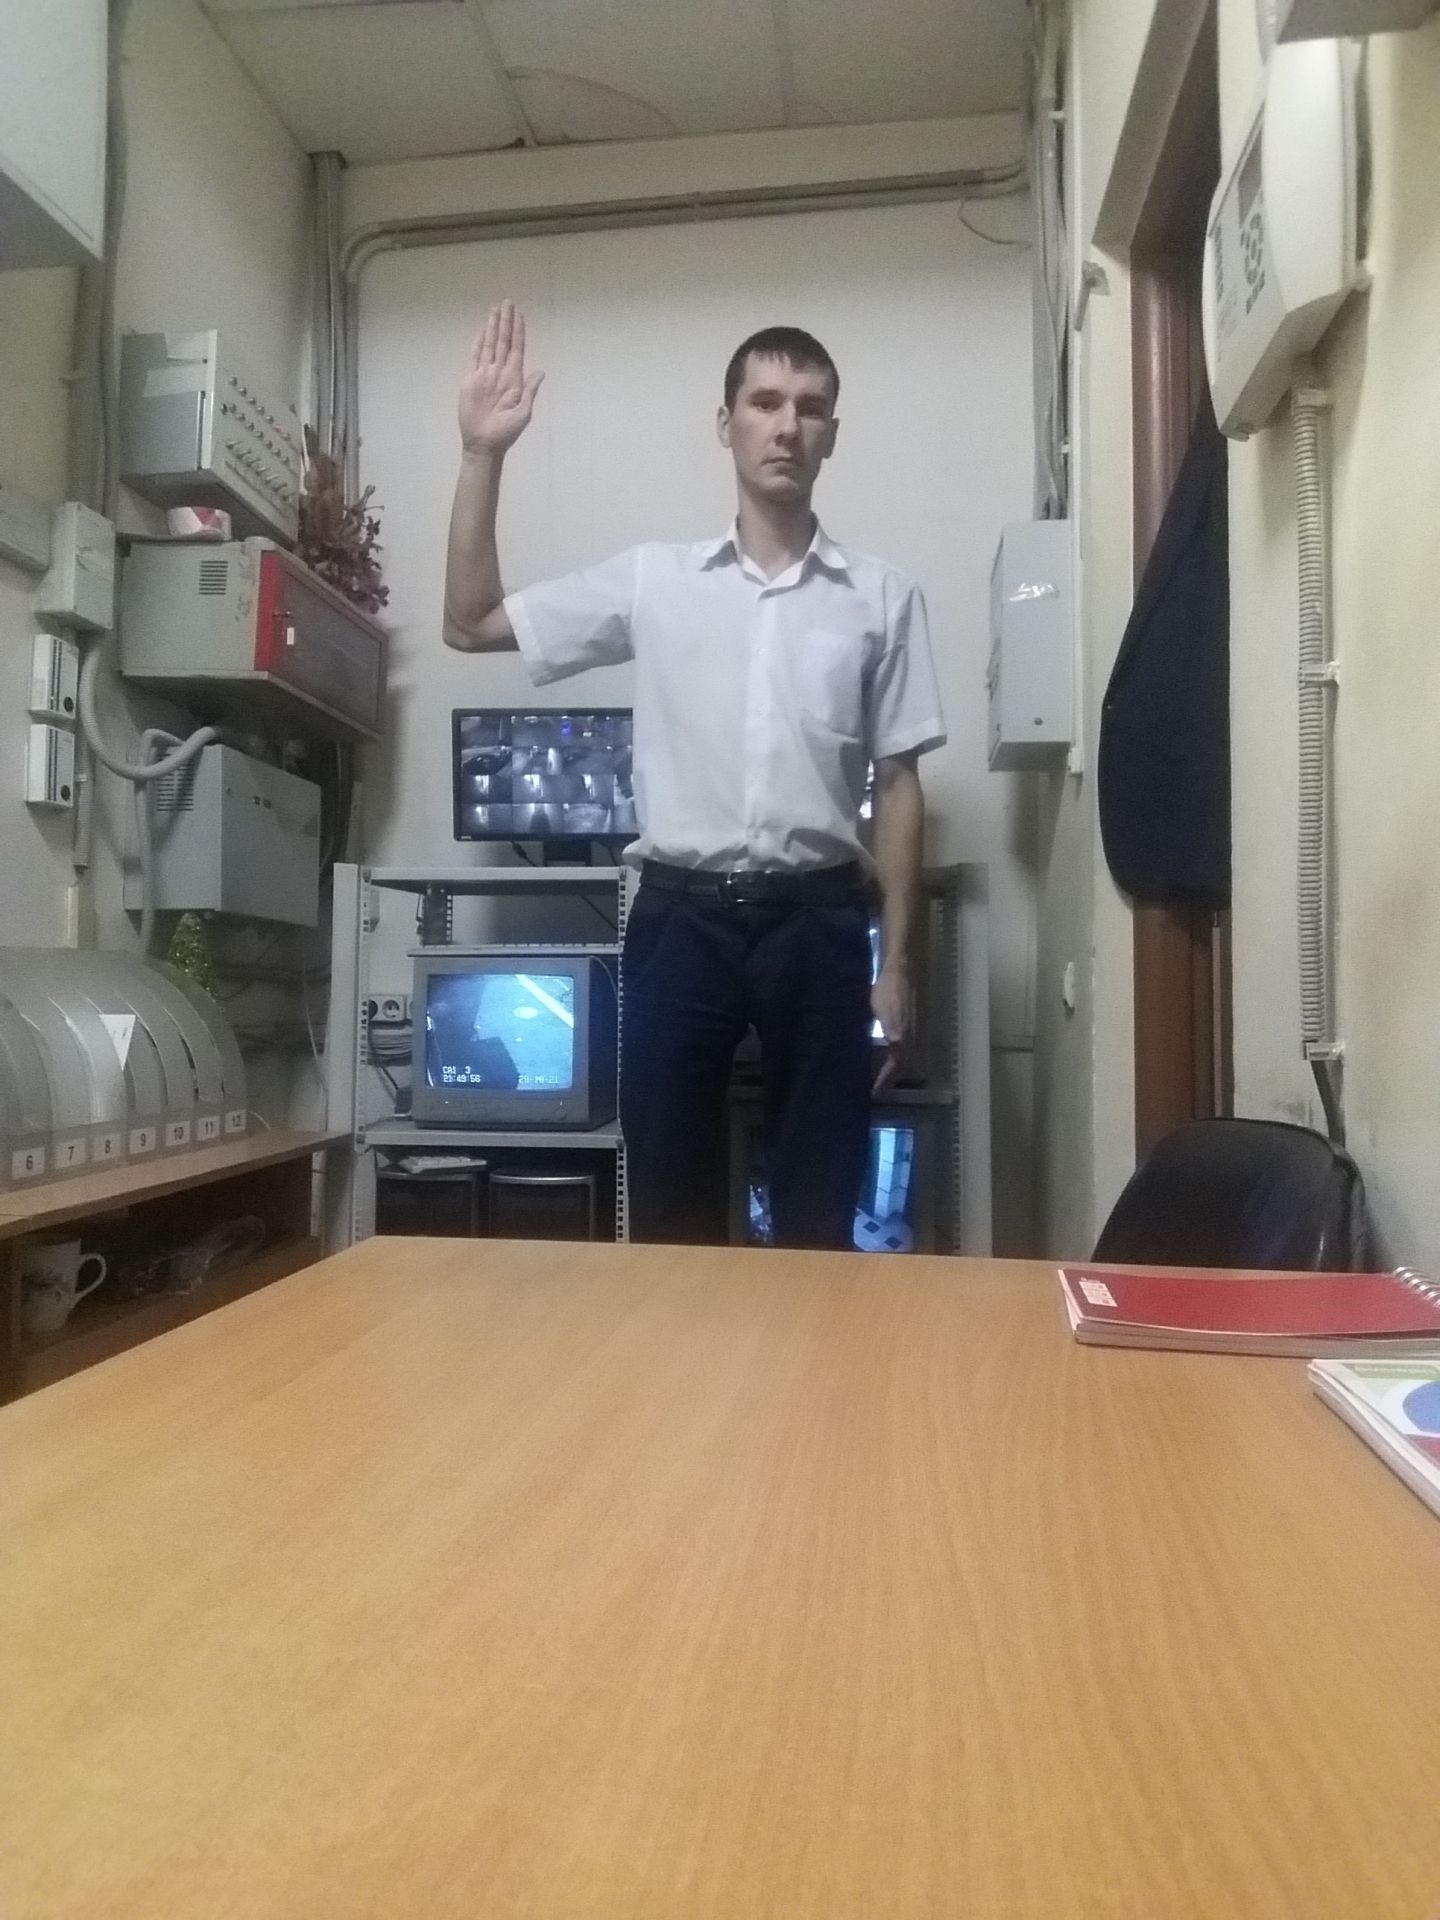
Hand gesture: stop